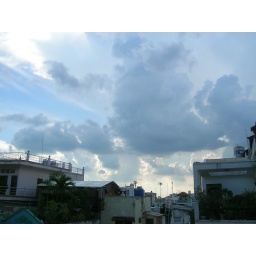
afternoon sky above our office in Ho Chi Minh City, Vietnam